Johan Museeuw

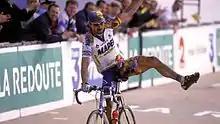
Museeuw won his second Paris–Roubaix in 2000 on the Roubaix Velodrome. He won the "Hell of the North" classic three times.

In 1998, one week after winning E3 Harelbeke and the Brabantse Pijl in the same weekend, he won the Tour of Flanders, thereby equaling the race's record of three wins. One week later, Museeuw made a horrific fall in Paris–Roubaix on the Trouée d'Arenberg cobbled sector, leaving his kneecap shattered. On top came a dangerous gangrene infection which nearly forced doctors to amputate his left leg. He fought back and resumed cycling after a long healing process, finishing third in the Tour of Flanders of 1999 and ninth in Paris–Roubaix, exactly one year after his horror crash. In 2000 he won Paris–Roubaix a second time after a 44 km solo. Upon crossing the finish line in victory, he lifted his left leg, pointing to his knee as a reminder of the injury that had almost ended his career two years before. Later that year, he was seriously injured while riding a motor cycle with his wife and son. He suffered severe head trauma and spent several days in a coma. All three would recover, but it was his dogged determination that saw him again reach the pinnacle of the sport. His powerful riding style won him legions of fans all over the world and made him all the more popular in his native Flanders.